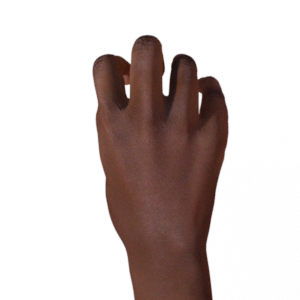
Label: rock